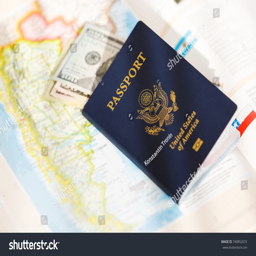
the passport and dollar banknotes on the background of the geographical map